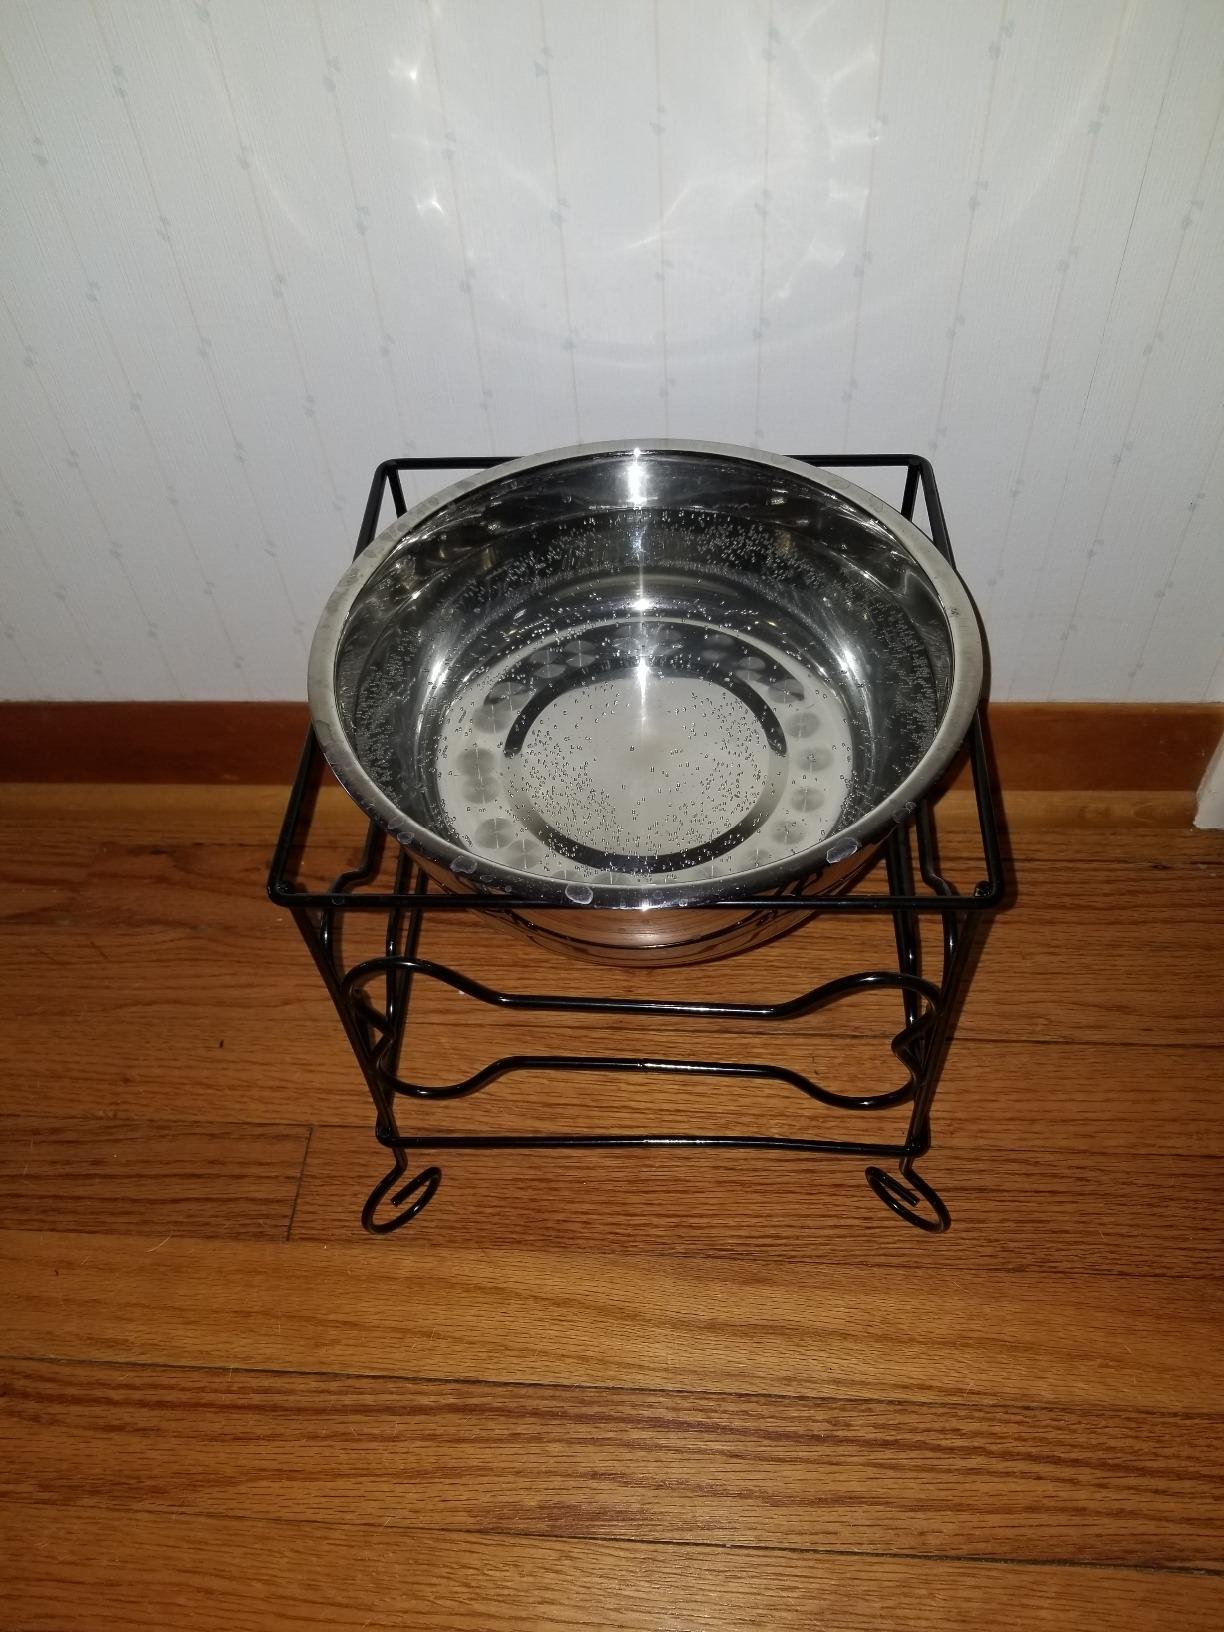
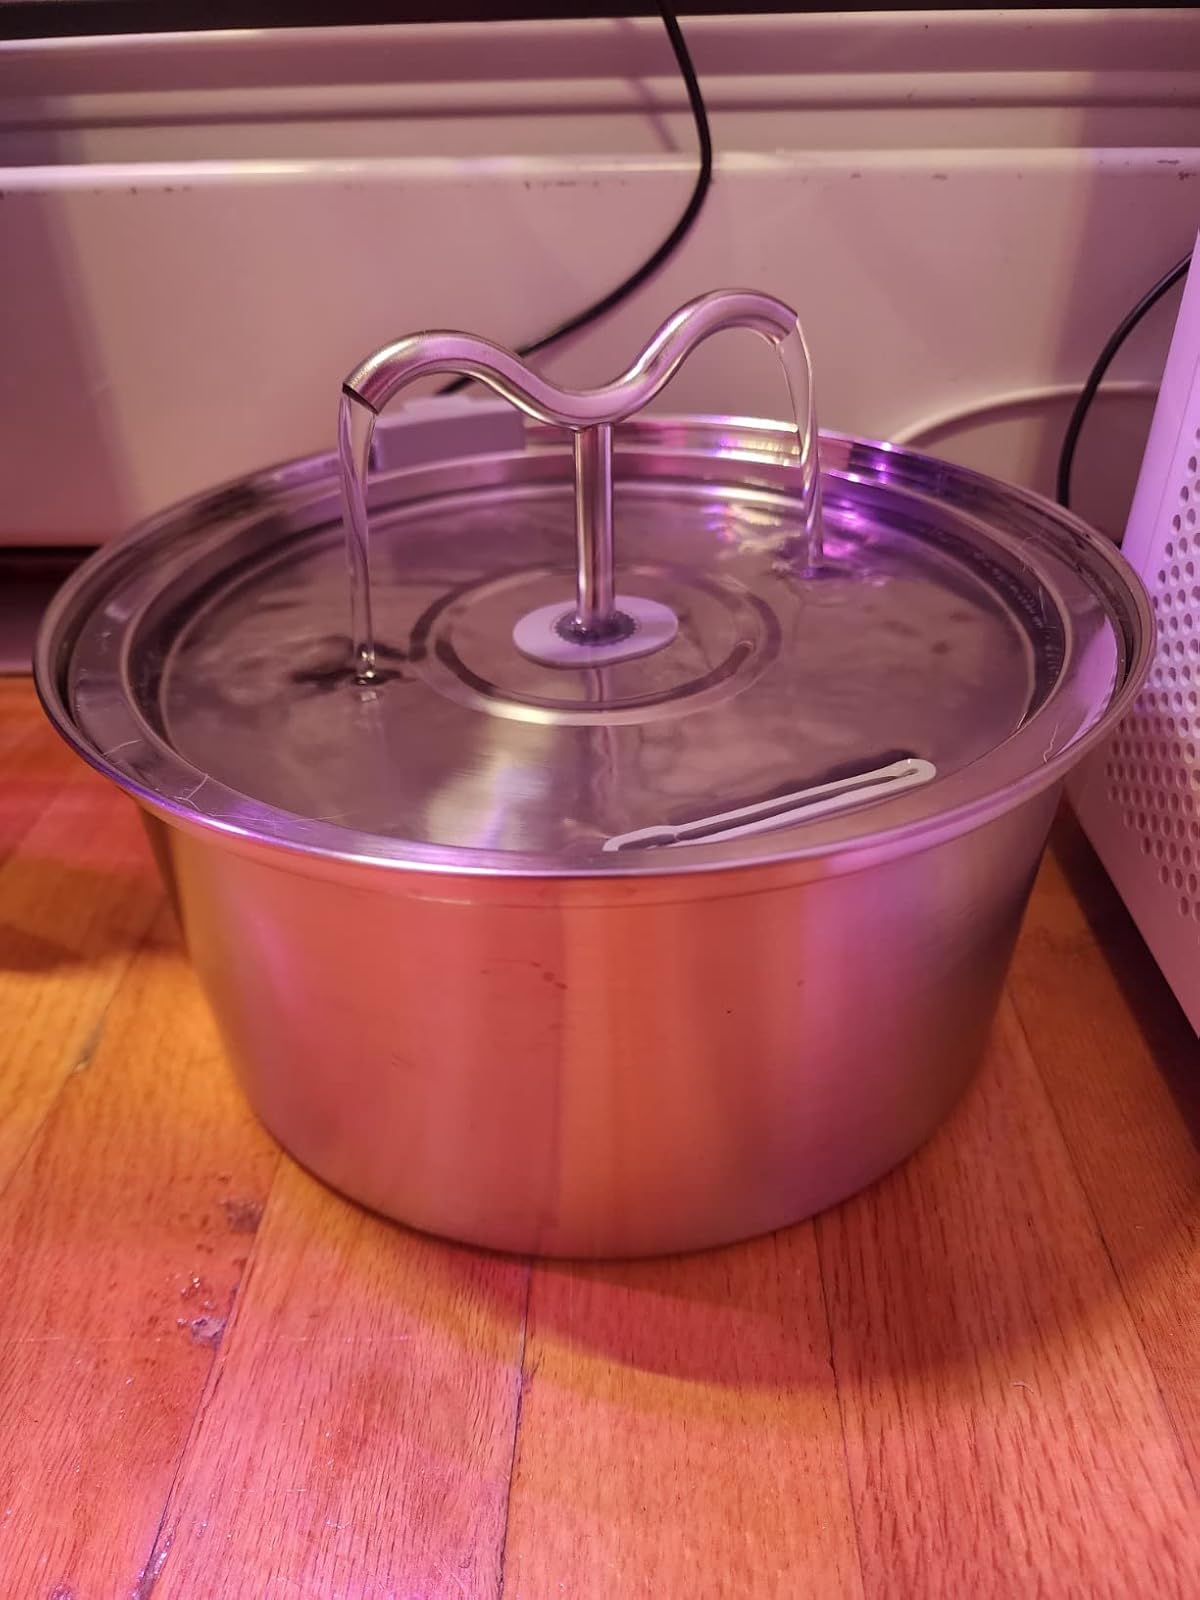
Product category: items_bowl
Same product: no